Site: brandenburg
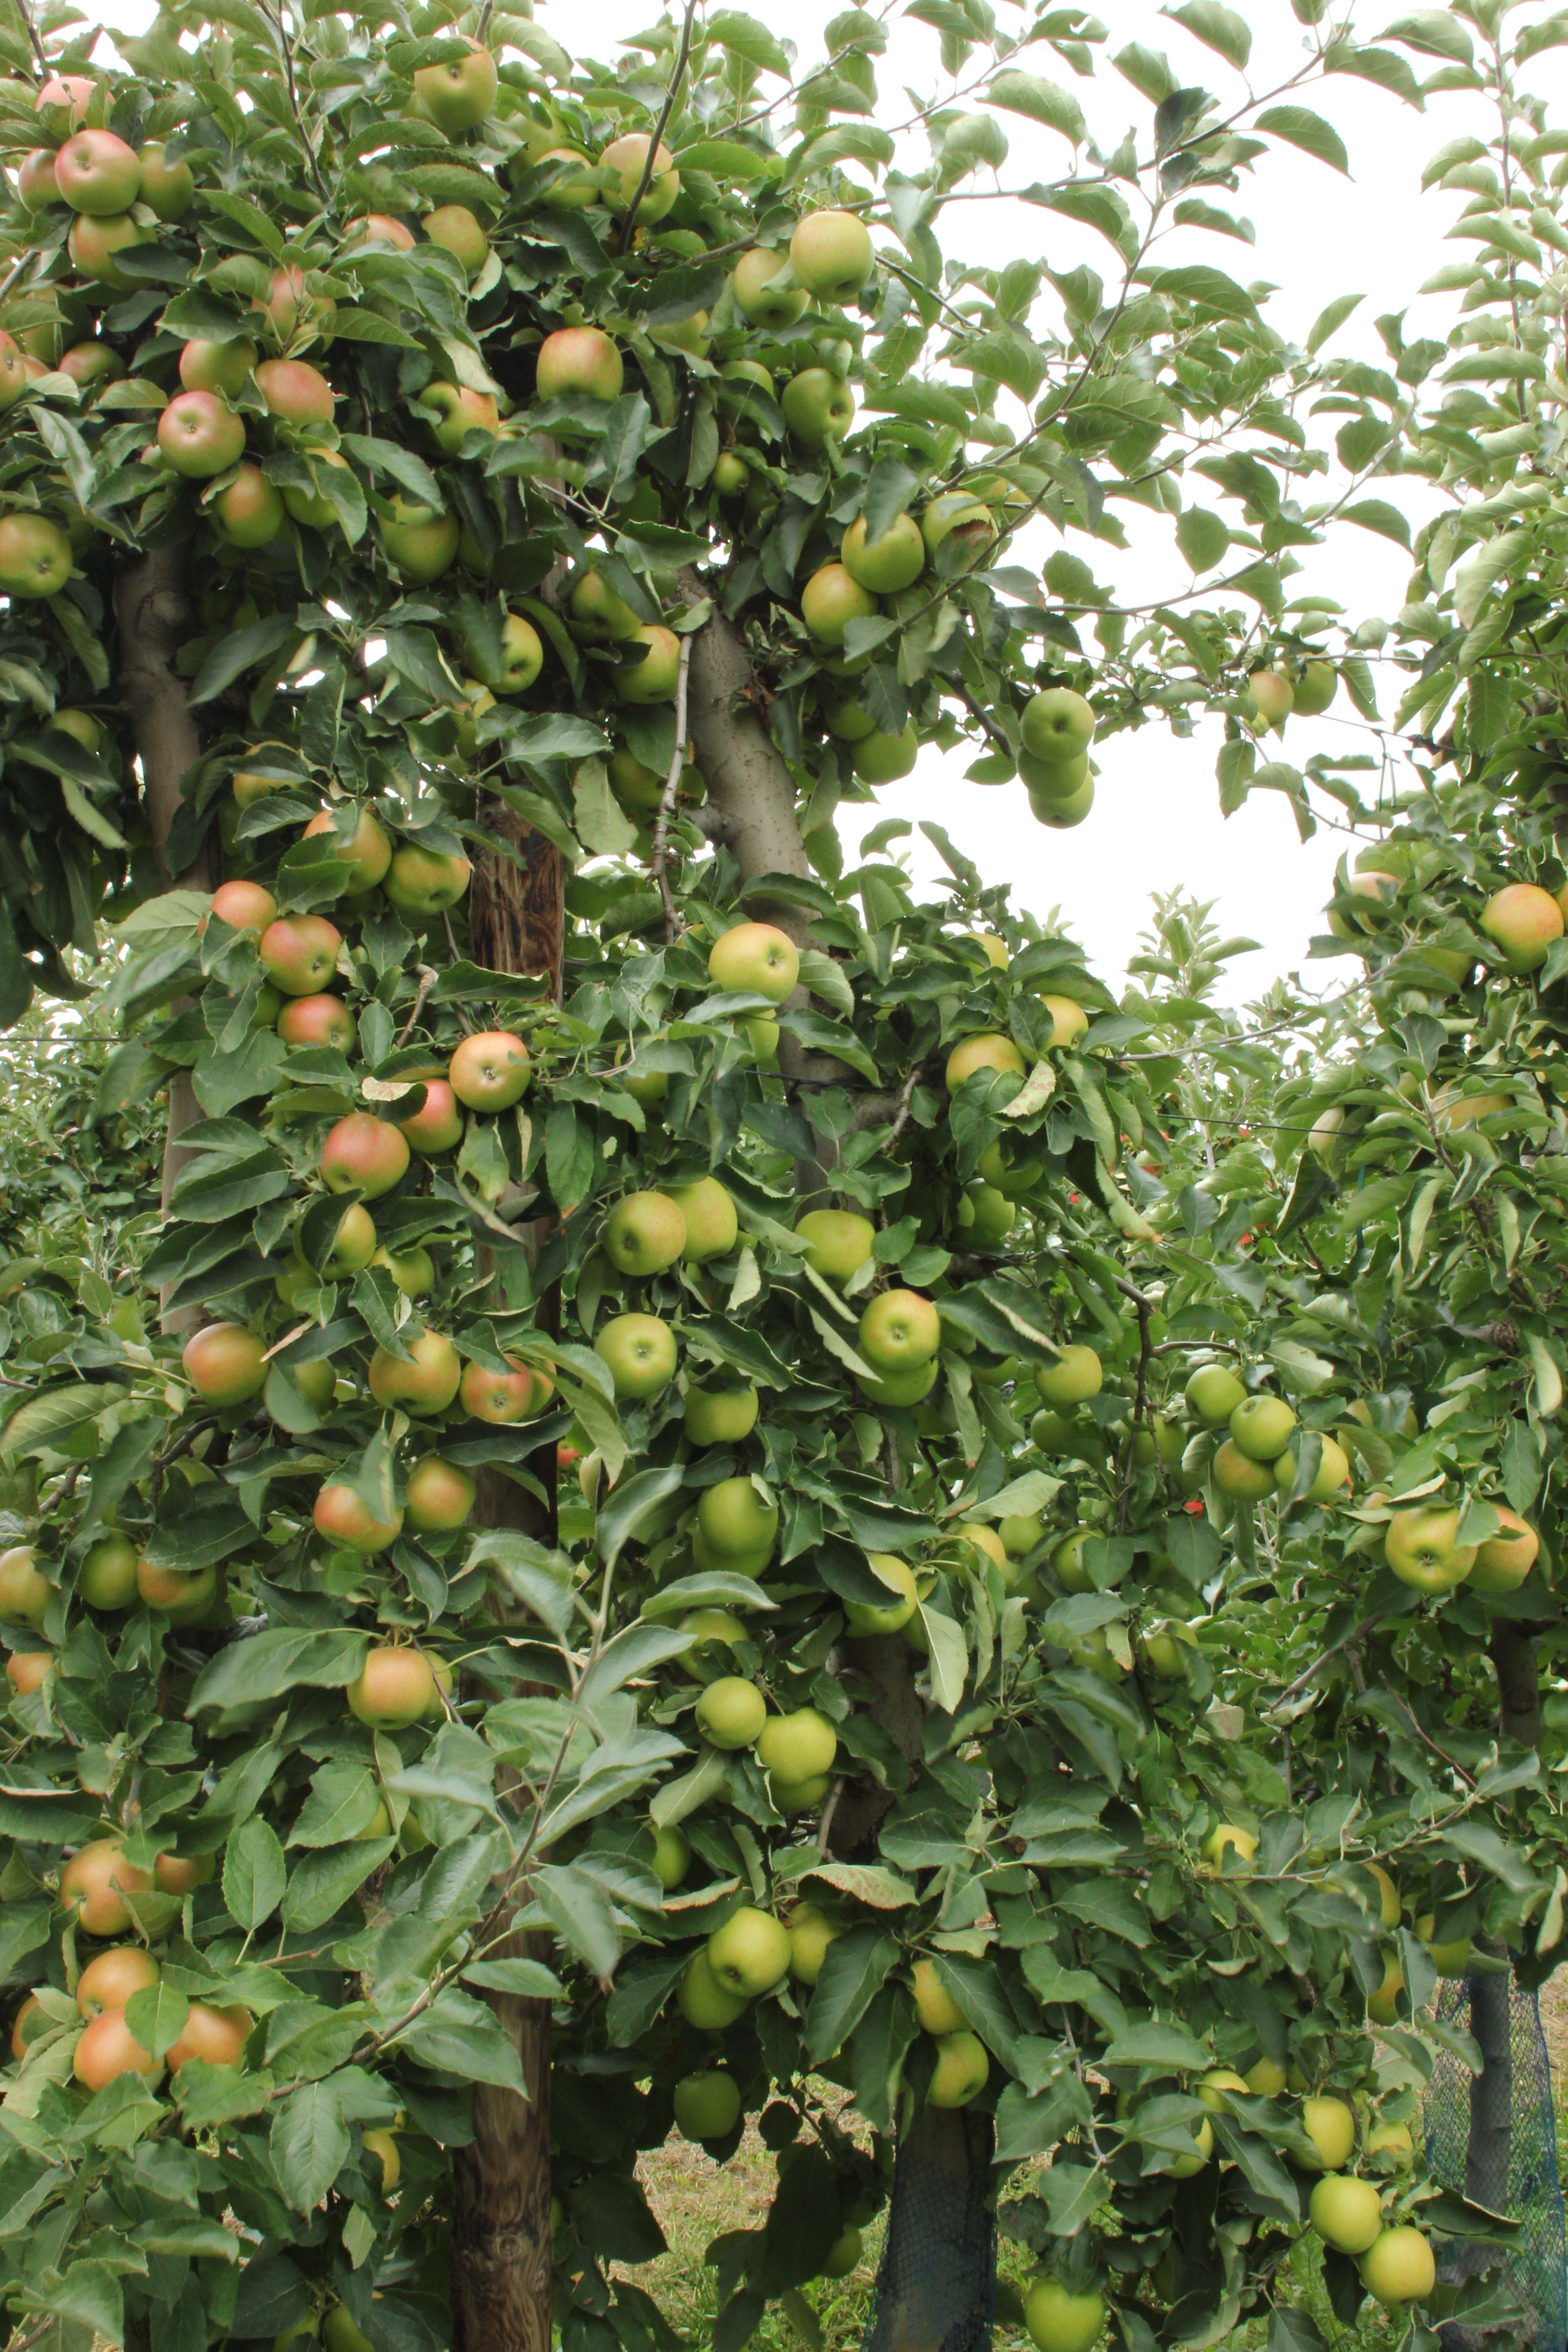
Growth stage (BBCH 87): Maturity of fruit and seed